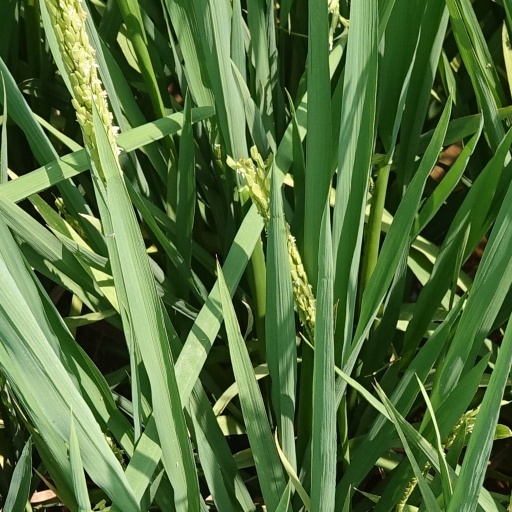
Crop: rice